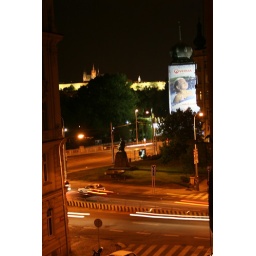
view of Prague castle in the background, across the river